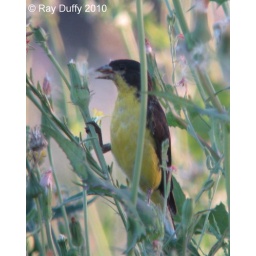
A male Lesser Goldfinch feeds on a flower at Zapata City Park in Zapata, TX. Digiscoped on 03/29/10.